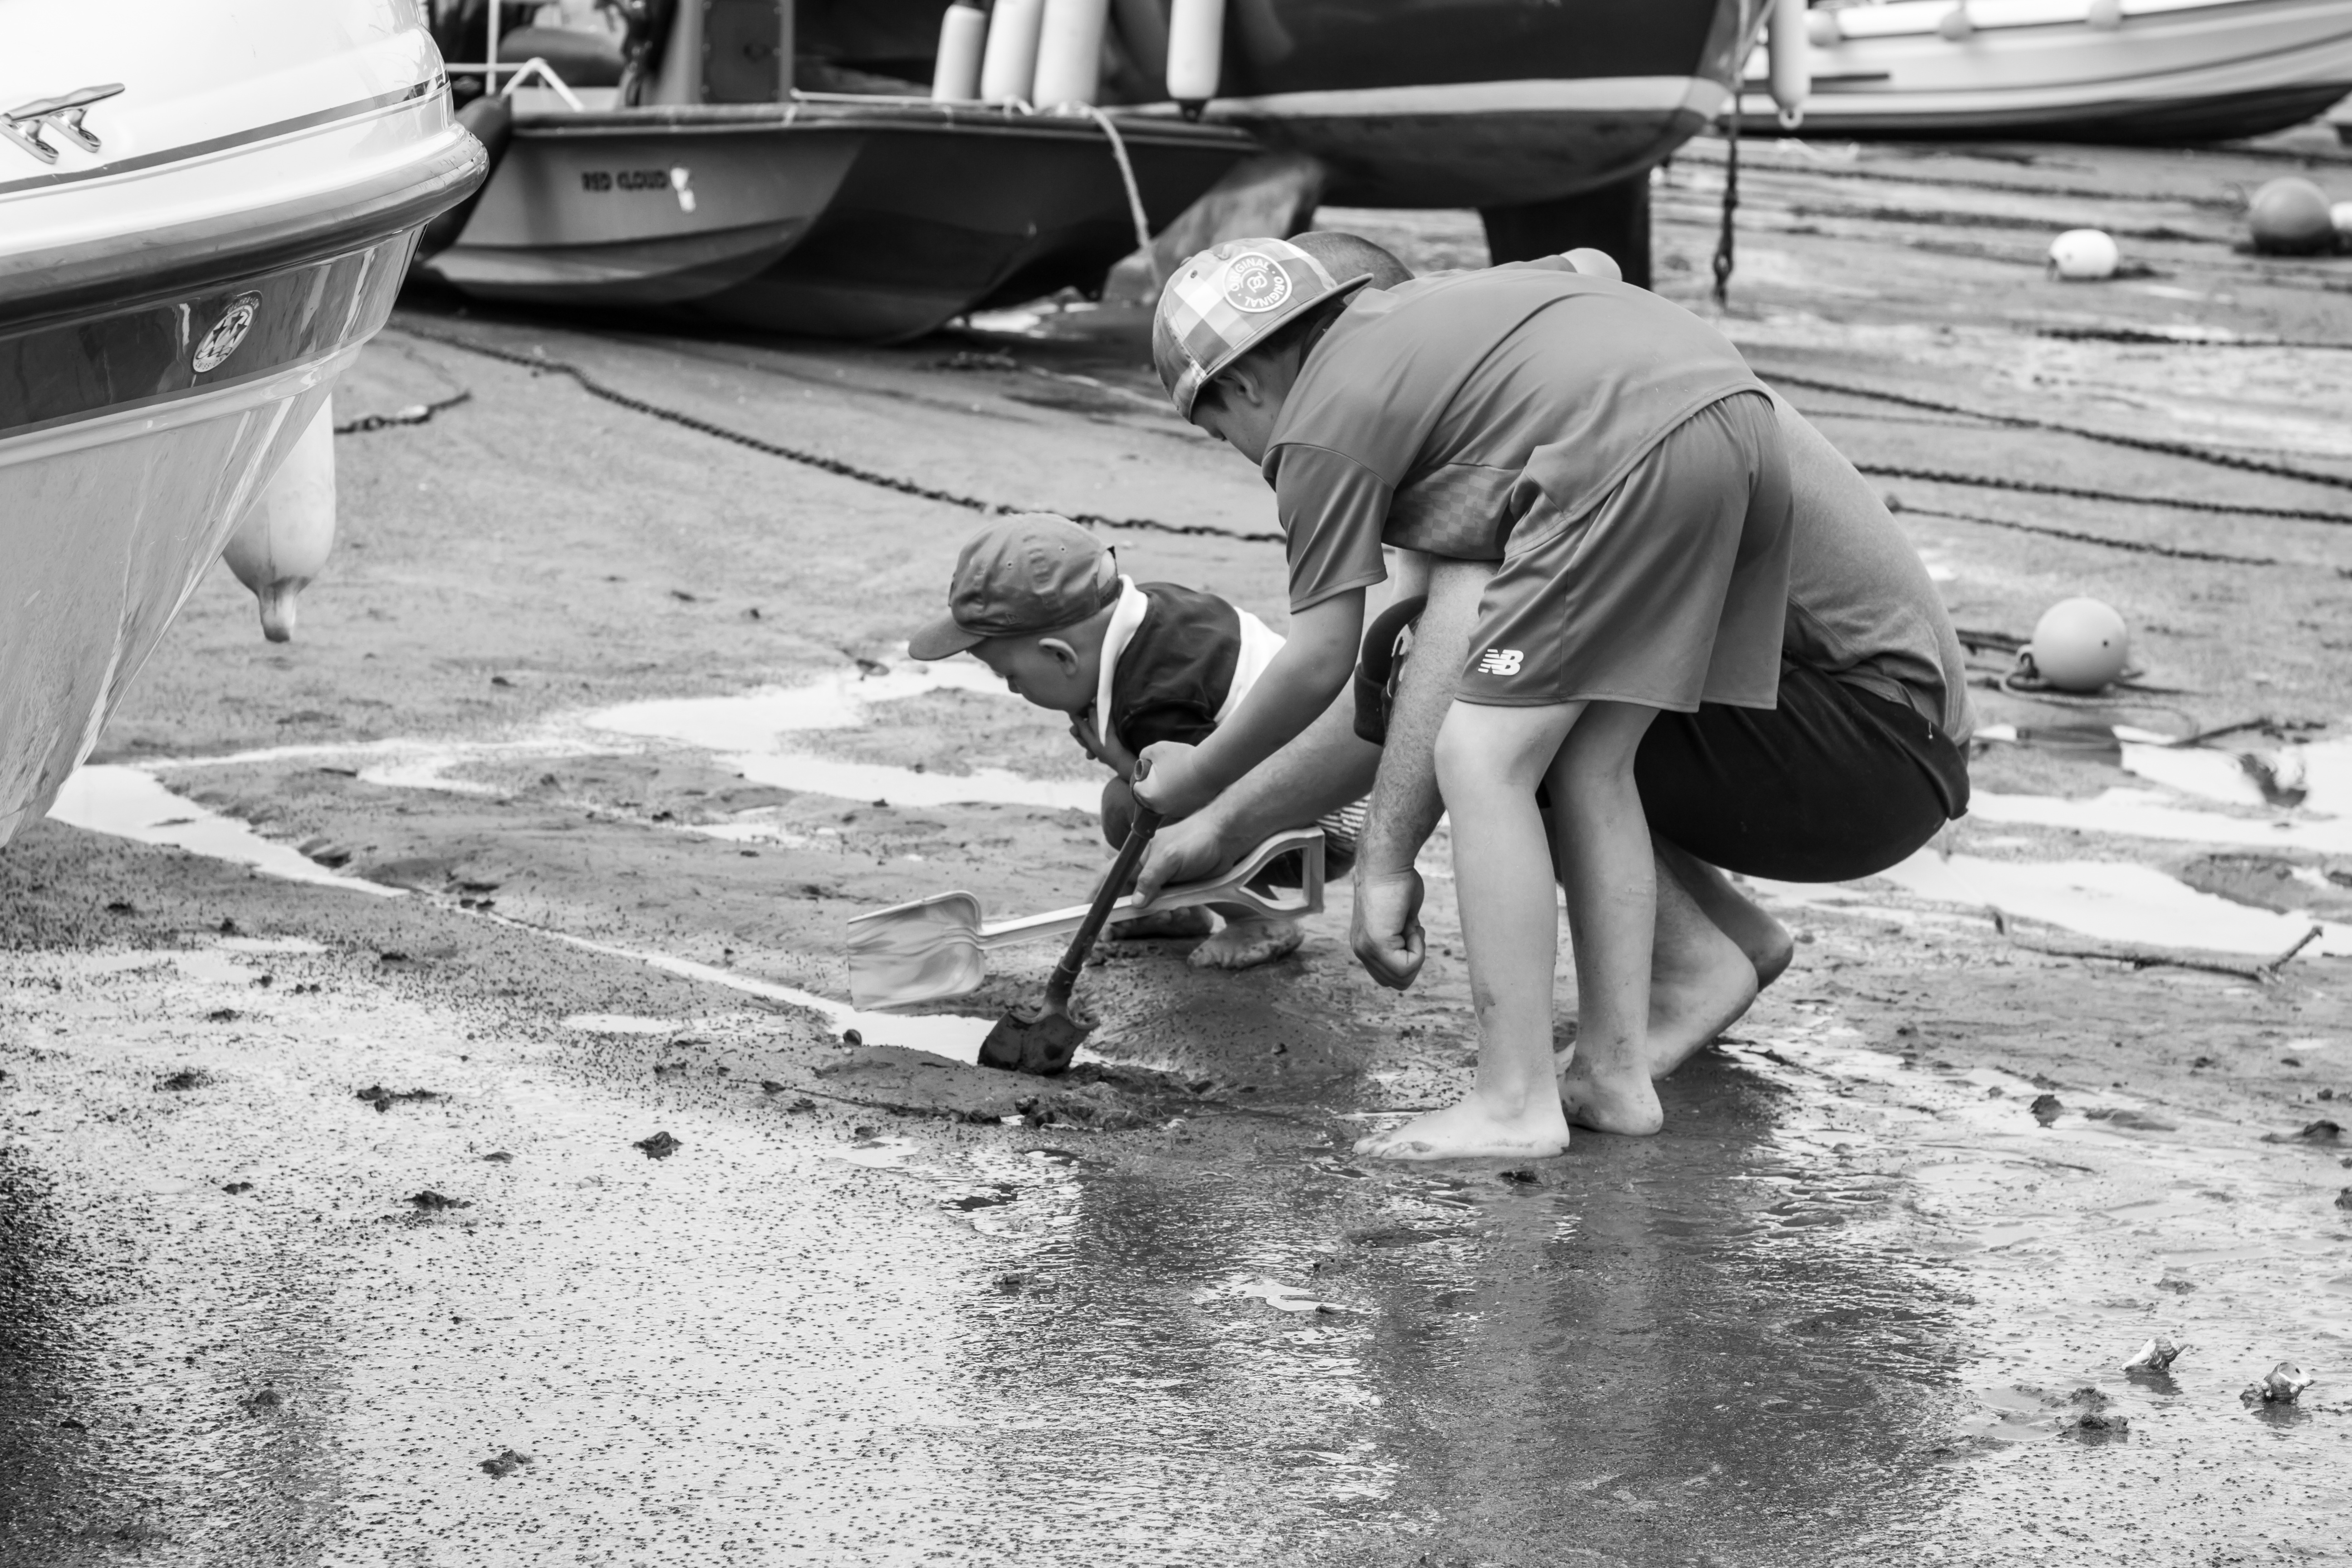
beach, person, black and white, road, white, street, photography, sitting, father, child, black, monochrome, dad, outdoors, infrastructure, photograph, monochrome photography, human positions